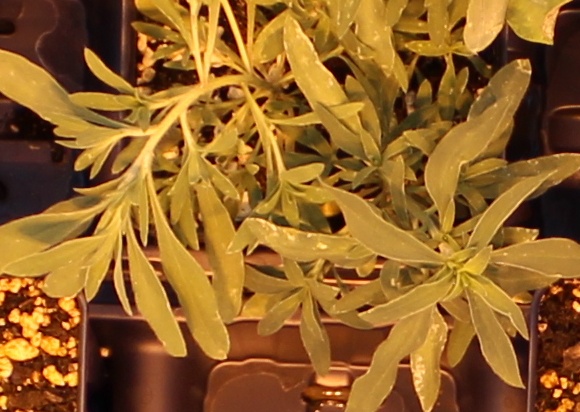
Label: Kochia